Tropical cyclones in 1993

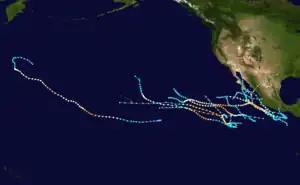
1993 Pacific hurricane season summary map

An average Atlantic hurricane season features 12 tropical storms, 6 hurricanes, and 3 major hurricanes, and features an Accumulated Cyclone Energy (ACE) count of 106. In the year, the statistics fell below, featuring only 8 tropical storms, 4 hurricanes and a major hurricane- making it a below-average season. It had an ACE total of 39.